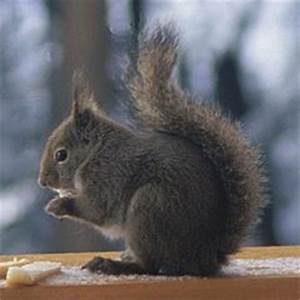
Label: squirrel